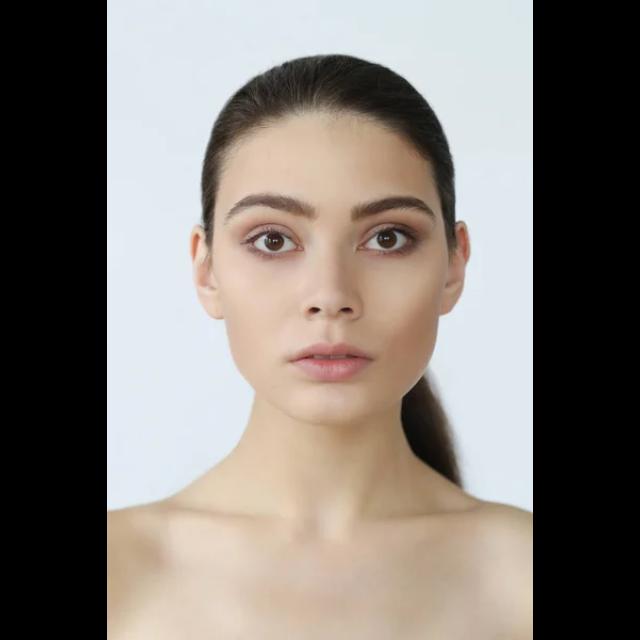
Portrait style: Real Portrait